Morovis, Puerto Rico

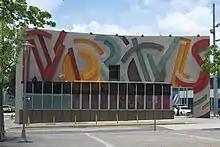
in the recreational plaza in Morovis Pueblo

In 1815, a group of residents, under the leadership of Don Juan José de la Torre, began the process to separate Morovis from Manatí. In 1817, the government of Puerto Rico approved the separation, but it was not until 1818 that the requirements of a population of one thousand residents and the construction of a church and several other public buildings was fulfilled, that the municipality of Morovis was officially founded. In 1822, the mayorship was constructed and in 1823, the new church was built, dedicated to "Nuestra Señora del Carmen" on lands donated by Don Juan Evangelista Rivera. Its first mayor was Don Juan José de la Torre, with its second mayor being Don Juan Evangelista Rivera.